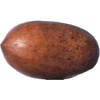
Label: Nut Pecan 1